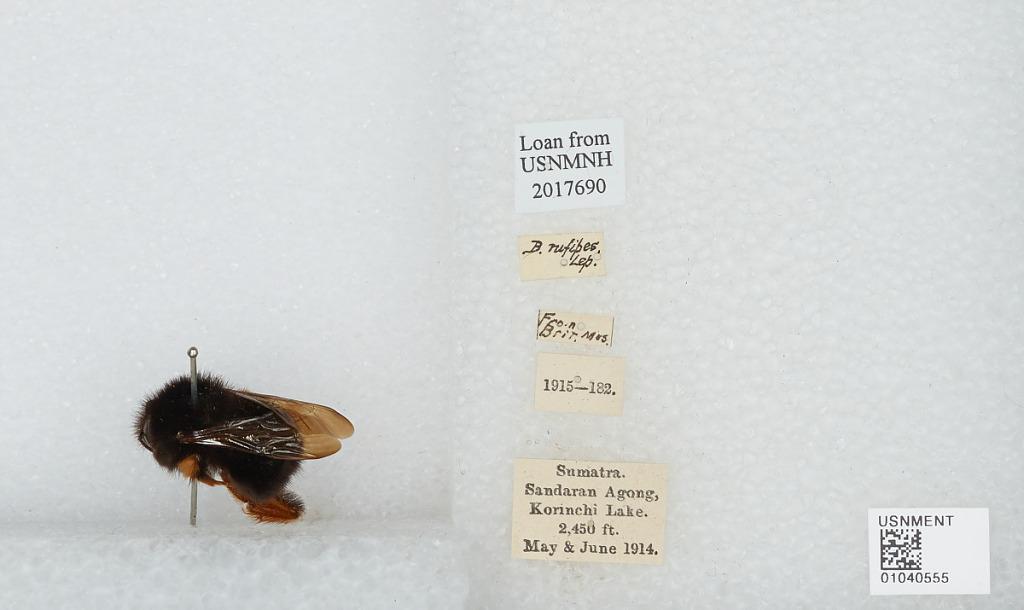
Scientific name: Bombus (Rufipedibombus) rufipes Lepeletier
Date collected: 1914-5-
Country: Indonesia
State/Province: Sumatra
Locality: Sandaran Agong, Korinchi Lake